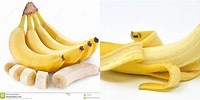
Label: banana